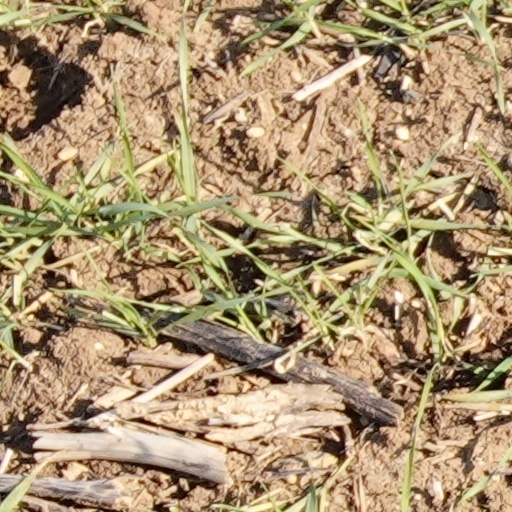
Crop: wheat